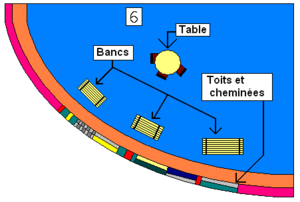
Plan schématique (pas à l’échelle) d’une des deux parties secondaires (l’angle arrondi) du plateau du Disney club pour la période 1990-1994, c’est-à-dire les saisons 1,2,3,4 et 5 de l’émission.
Le Disney Club est une émission jeunesse de Frédéric Lepage adaptée du célèbre programme américain The Mickey Mouse Club, produite par XL Productions et Buena Vista Productions et diffusée à partir du 7 janvier 1990 jusqu'au 27 décembre 1998 sur TF1.